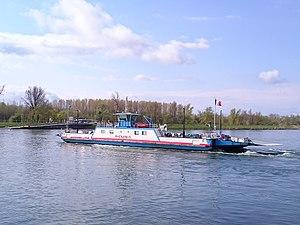
Bac Rhenanus se rendant sur la rive allemande (Rhinau)
Rhinau est une commune française située dans le département du Bas-Rhin, en Alsace, en région Grand Est.